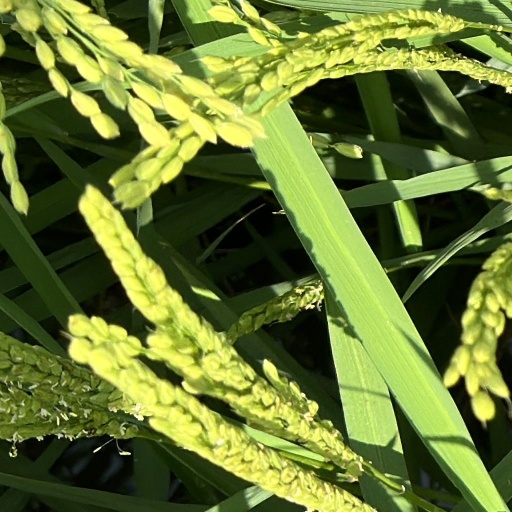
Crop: rice